Agripina Montes del Valle

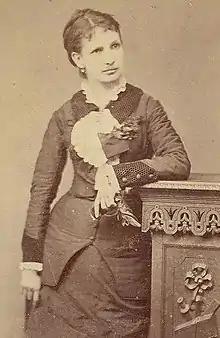
Photo portrait of Agripina Montes del Valle

Agripina Montes del Valle (c. 1844–1912) also known as "Azucena del Valle", "Porcia" and "La Musa del Tequendama", was a Colombian poet, writer, and intellectual.